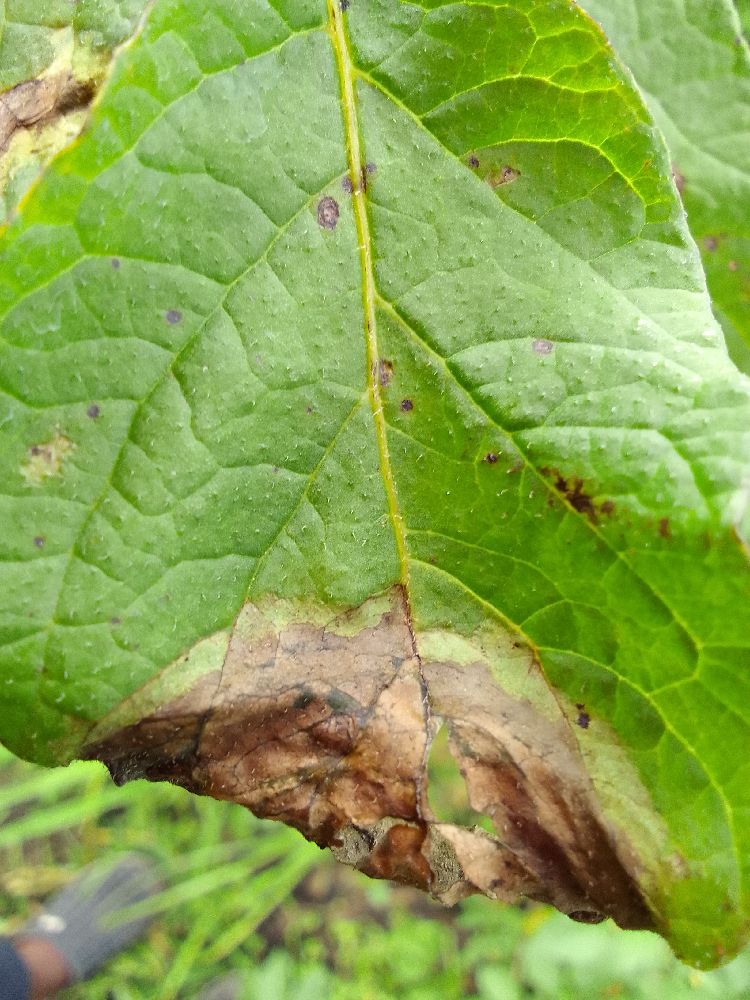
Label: Late blight